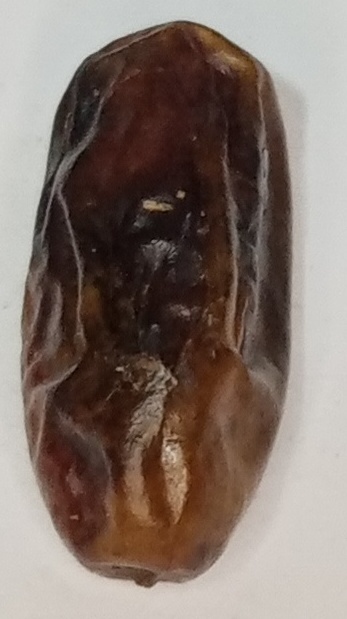
Variety: gajar
Size: small
Grade: grade-3